Destination sign

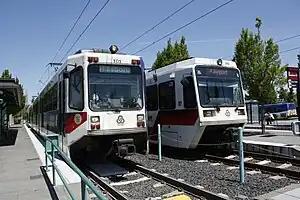
Two types of light rail car on the MAX system in Portland, Oregon, both fitted with rollsigns, in 2009. This photo illustrates how rolls/blinds allow use of color and of symbols, such as the airplane icon shown here.

Automatic changing of rollsign/blind displays, through electronic control, has been possible since at least the 1970s, but is an option that primarily has been used on rail systems—where a metro train or articulated tram can have several separate signboxes each—and only infrequently on buses, where it is comparatively easy for the driver to change the display. These signs are controlled by a computer through an interface in the driver's cabin. Barcodes are printed on the reverse of the blind, and as the computer rolls the blind an optical sensor reads the barcodes until reaching the code for the requested display. The on-board computer is normally programmed with information on the order of the displays, and can be programmed using the non-volatile memory should the blind/roll be changed. Although these sign systems are normally accurate, over time the blind becomes dirty and the computer may not be able to read the markings well, leading occasionally to incorrect displays. For buses, this disadvantage is outweighed by the need (compared to manual) to change each destination separately; if changing routes, this could be up to seven different blinds. Automatic-setting rollsigns are common on many light rail and subway/metro systems in North America.